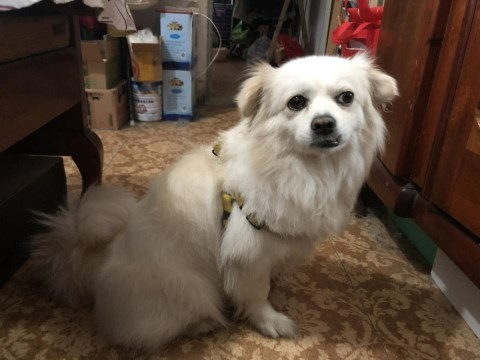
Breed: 806-n000129-papillon